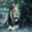
Label: lion